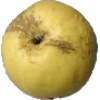
Label: golden_apple